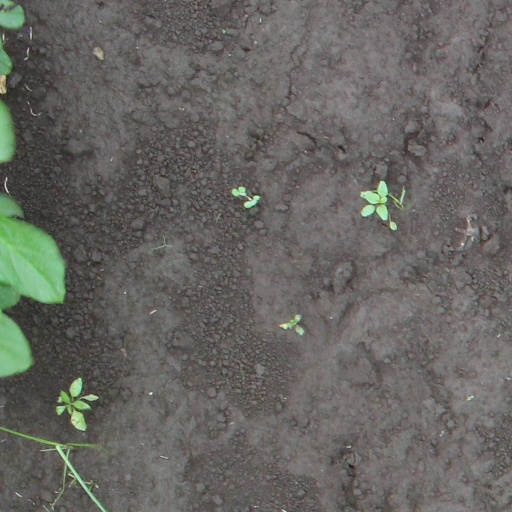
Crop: soybean